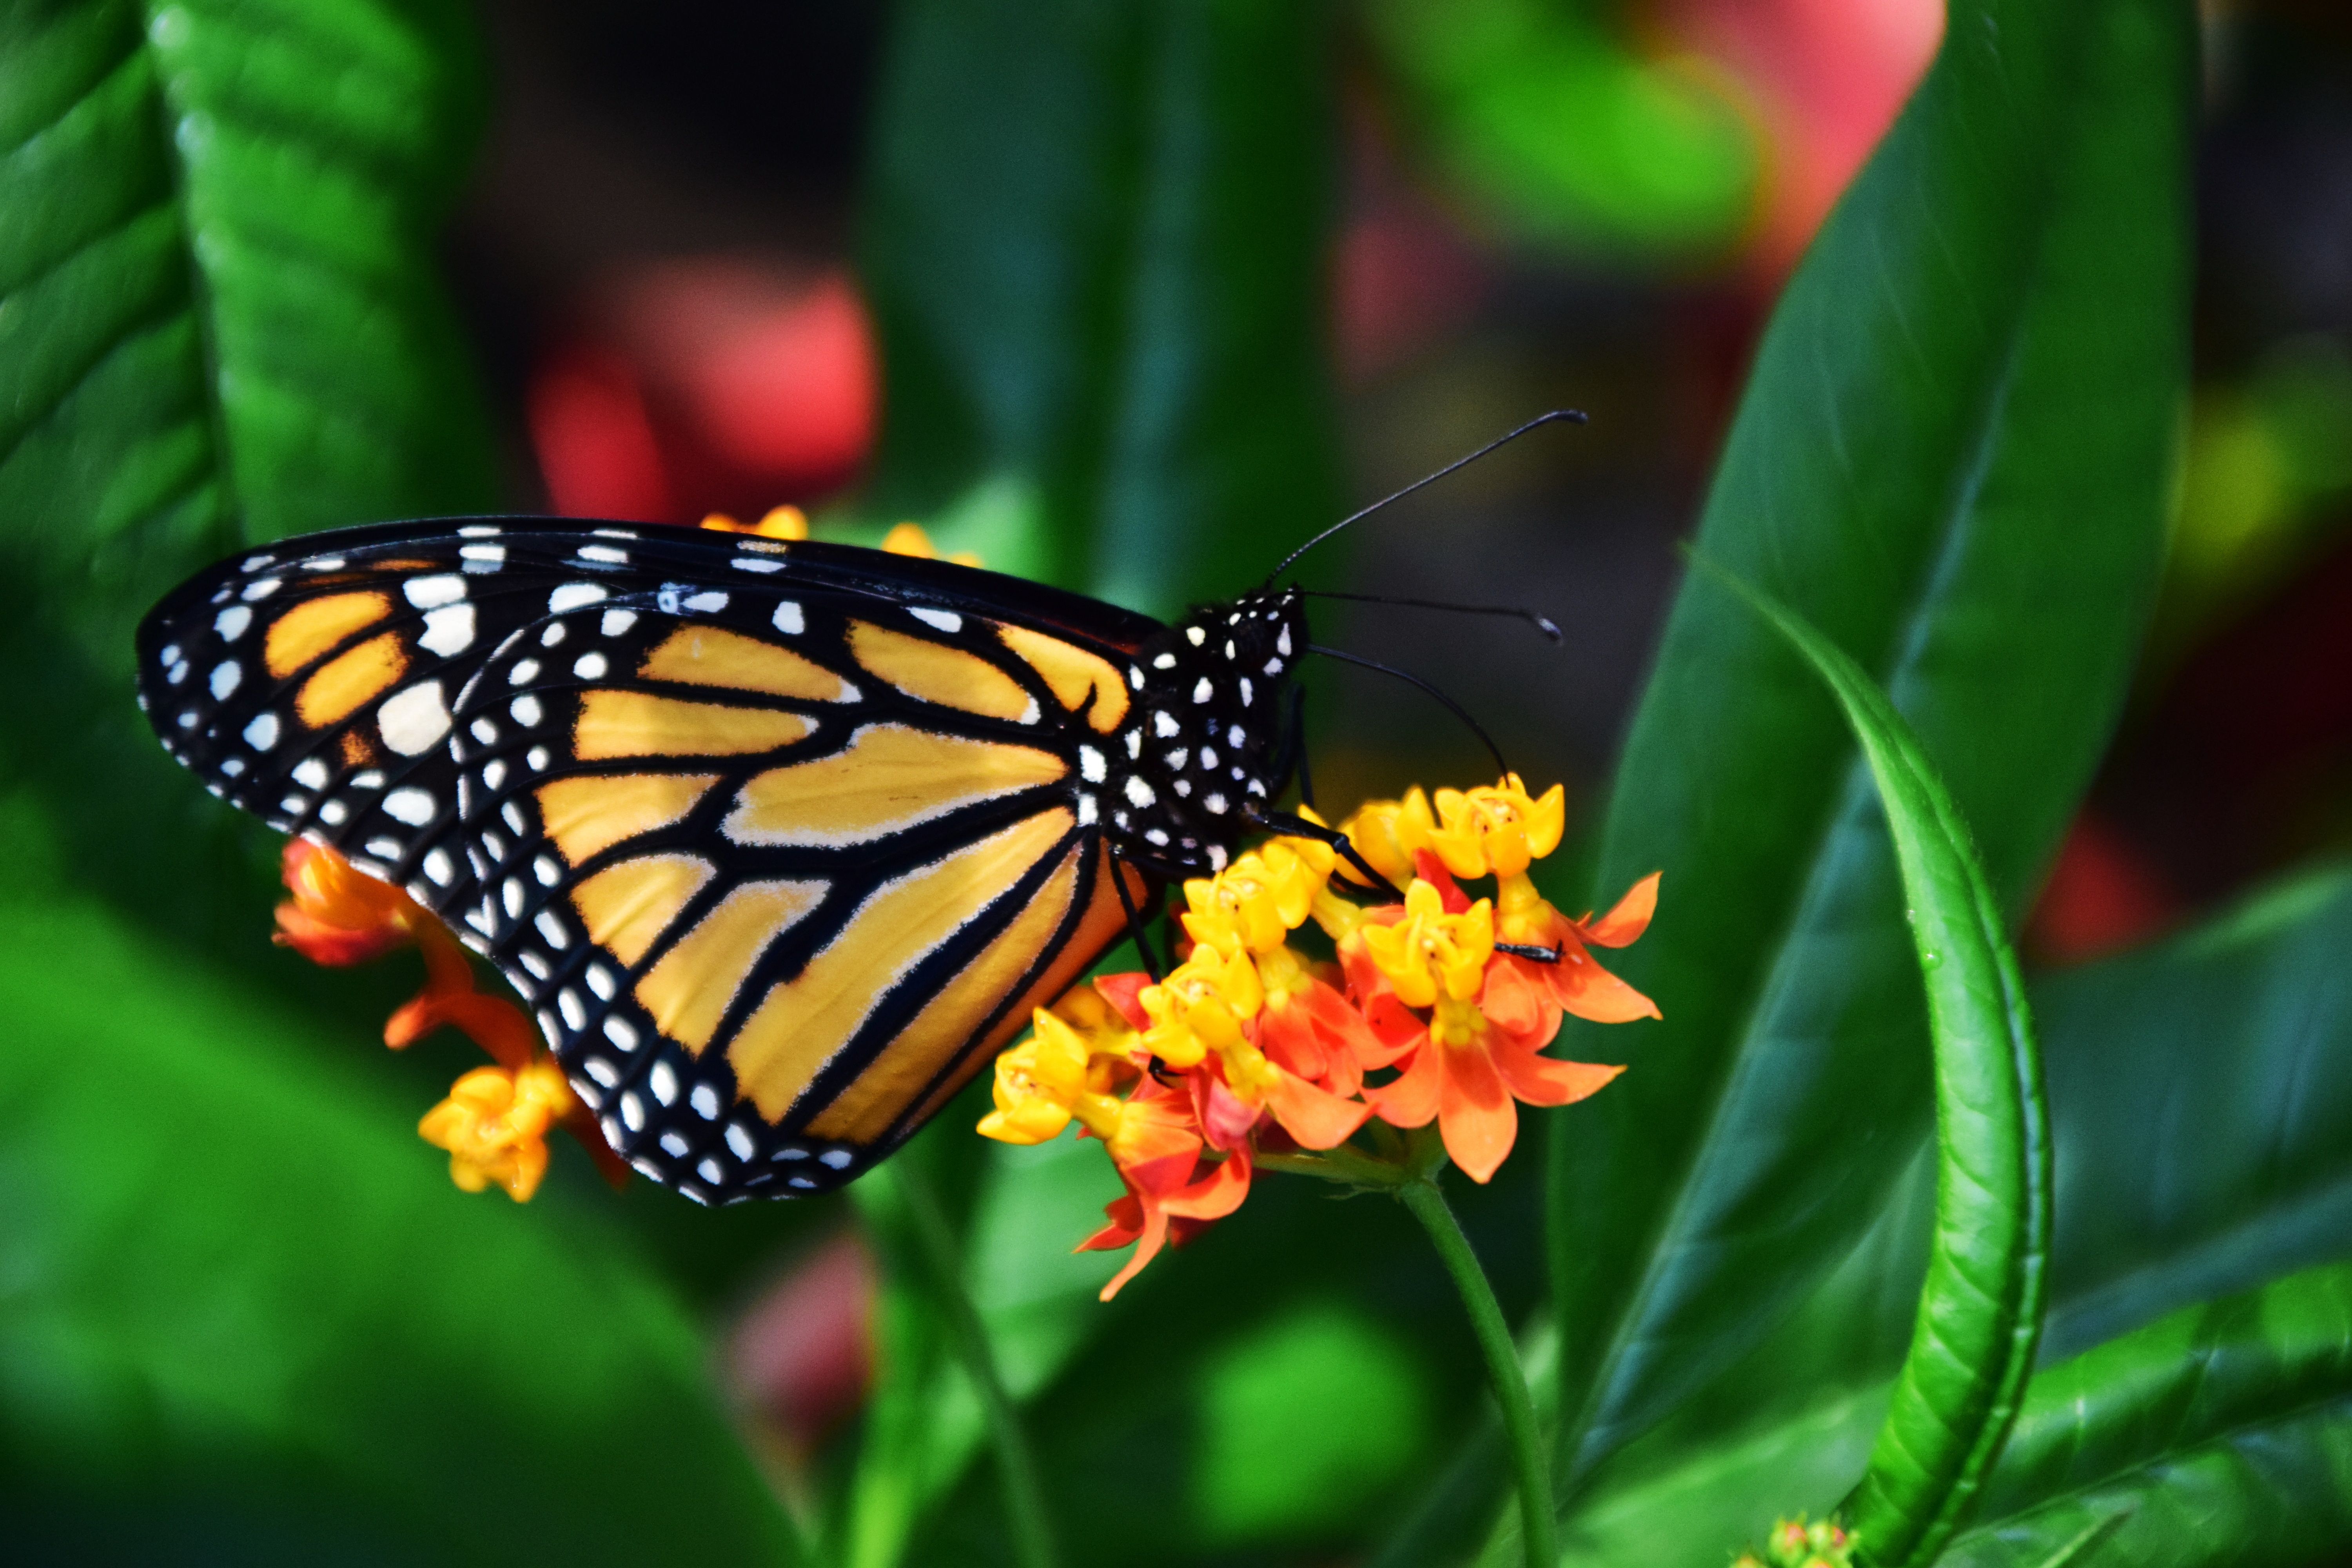
blossom, wing, flower, bloom, food, tropical, insect, drink, butterfly, colorful, close, fauna, invertebrate, monarch, monarch butterfly, bright, beautiful, exotic, nectar, macro photography, arthropod, pollinator, moths and butterflies, lycaenid, danaus plexipplus